Fort George, Ontario

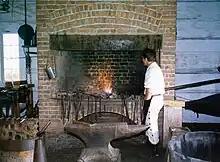
A museum interpreter and reenactor working the fort's blacksmith shop. The fort operates as a living museum.

In addition to the three blockhouses inside the palisades, there is also another blockhouse located on the palisades of the fort, near the south redan; also completed during the fort's reconstruction. As with the other blockhouses it is two storeys tall and features an overhanging second storey; although unlike the other blockhouses, it takes the shape of an octagon. The only access point to the octagonal blockhouse is through a tunnel from inside the fort. As with the other blockhouses, the aesthetic of the reconstructed octagonal blockhouse was based on the ones from Fort York.